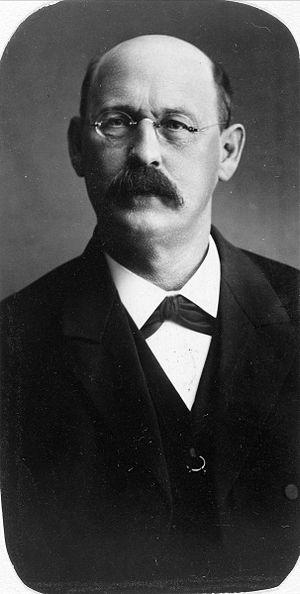
Catharinus Elling, né le 13 septembre 1858 à Oslo – mort le 8 janvier 1942 dans la même ville, est un organiste et compositeur norvégien. Il a collecté et édité des mélodies de la musique traditionnelle de son pays.